Inflight smoking

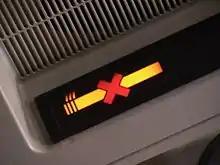
"No smoking" sign (Airbus version), as seen on most passenger flights worldwide

Inflight smoking is the act of smoking tobacco on an aircraft while in flight. While once prevalent, it is now prohibited by almost all airlines and by many governments around the world. The bans on inflight smoking have been imposed in a piecemeal manner around the world beginning in the 1980s. The use of electronic cigarettes and smokeless tobacco is also prohibited.